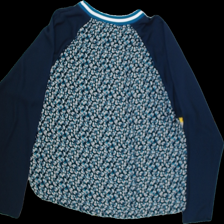
View: back
Type: Blouse
Category: Ladies
Brand: H&M
Colors: Multicolor
Material: 100%polyester
Pattern: Floral print
Size: 34
Trend: No trend
Stains: No
Price range: 50-100
Recommended usage: Reuse